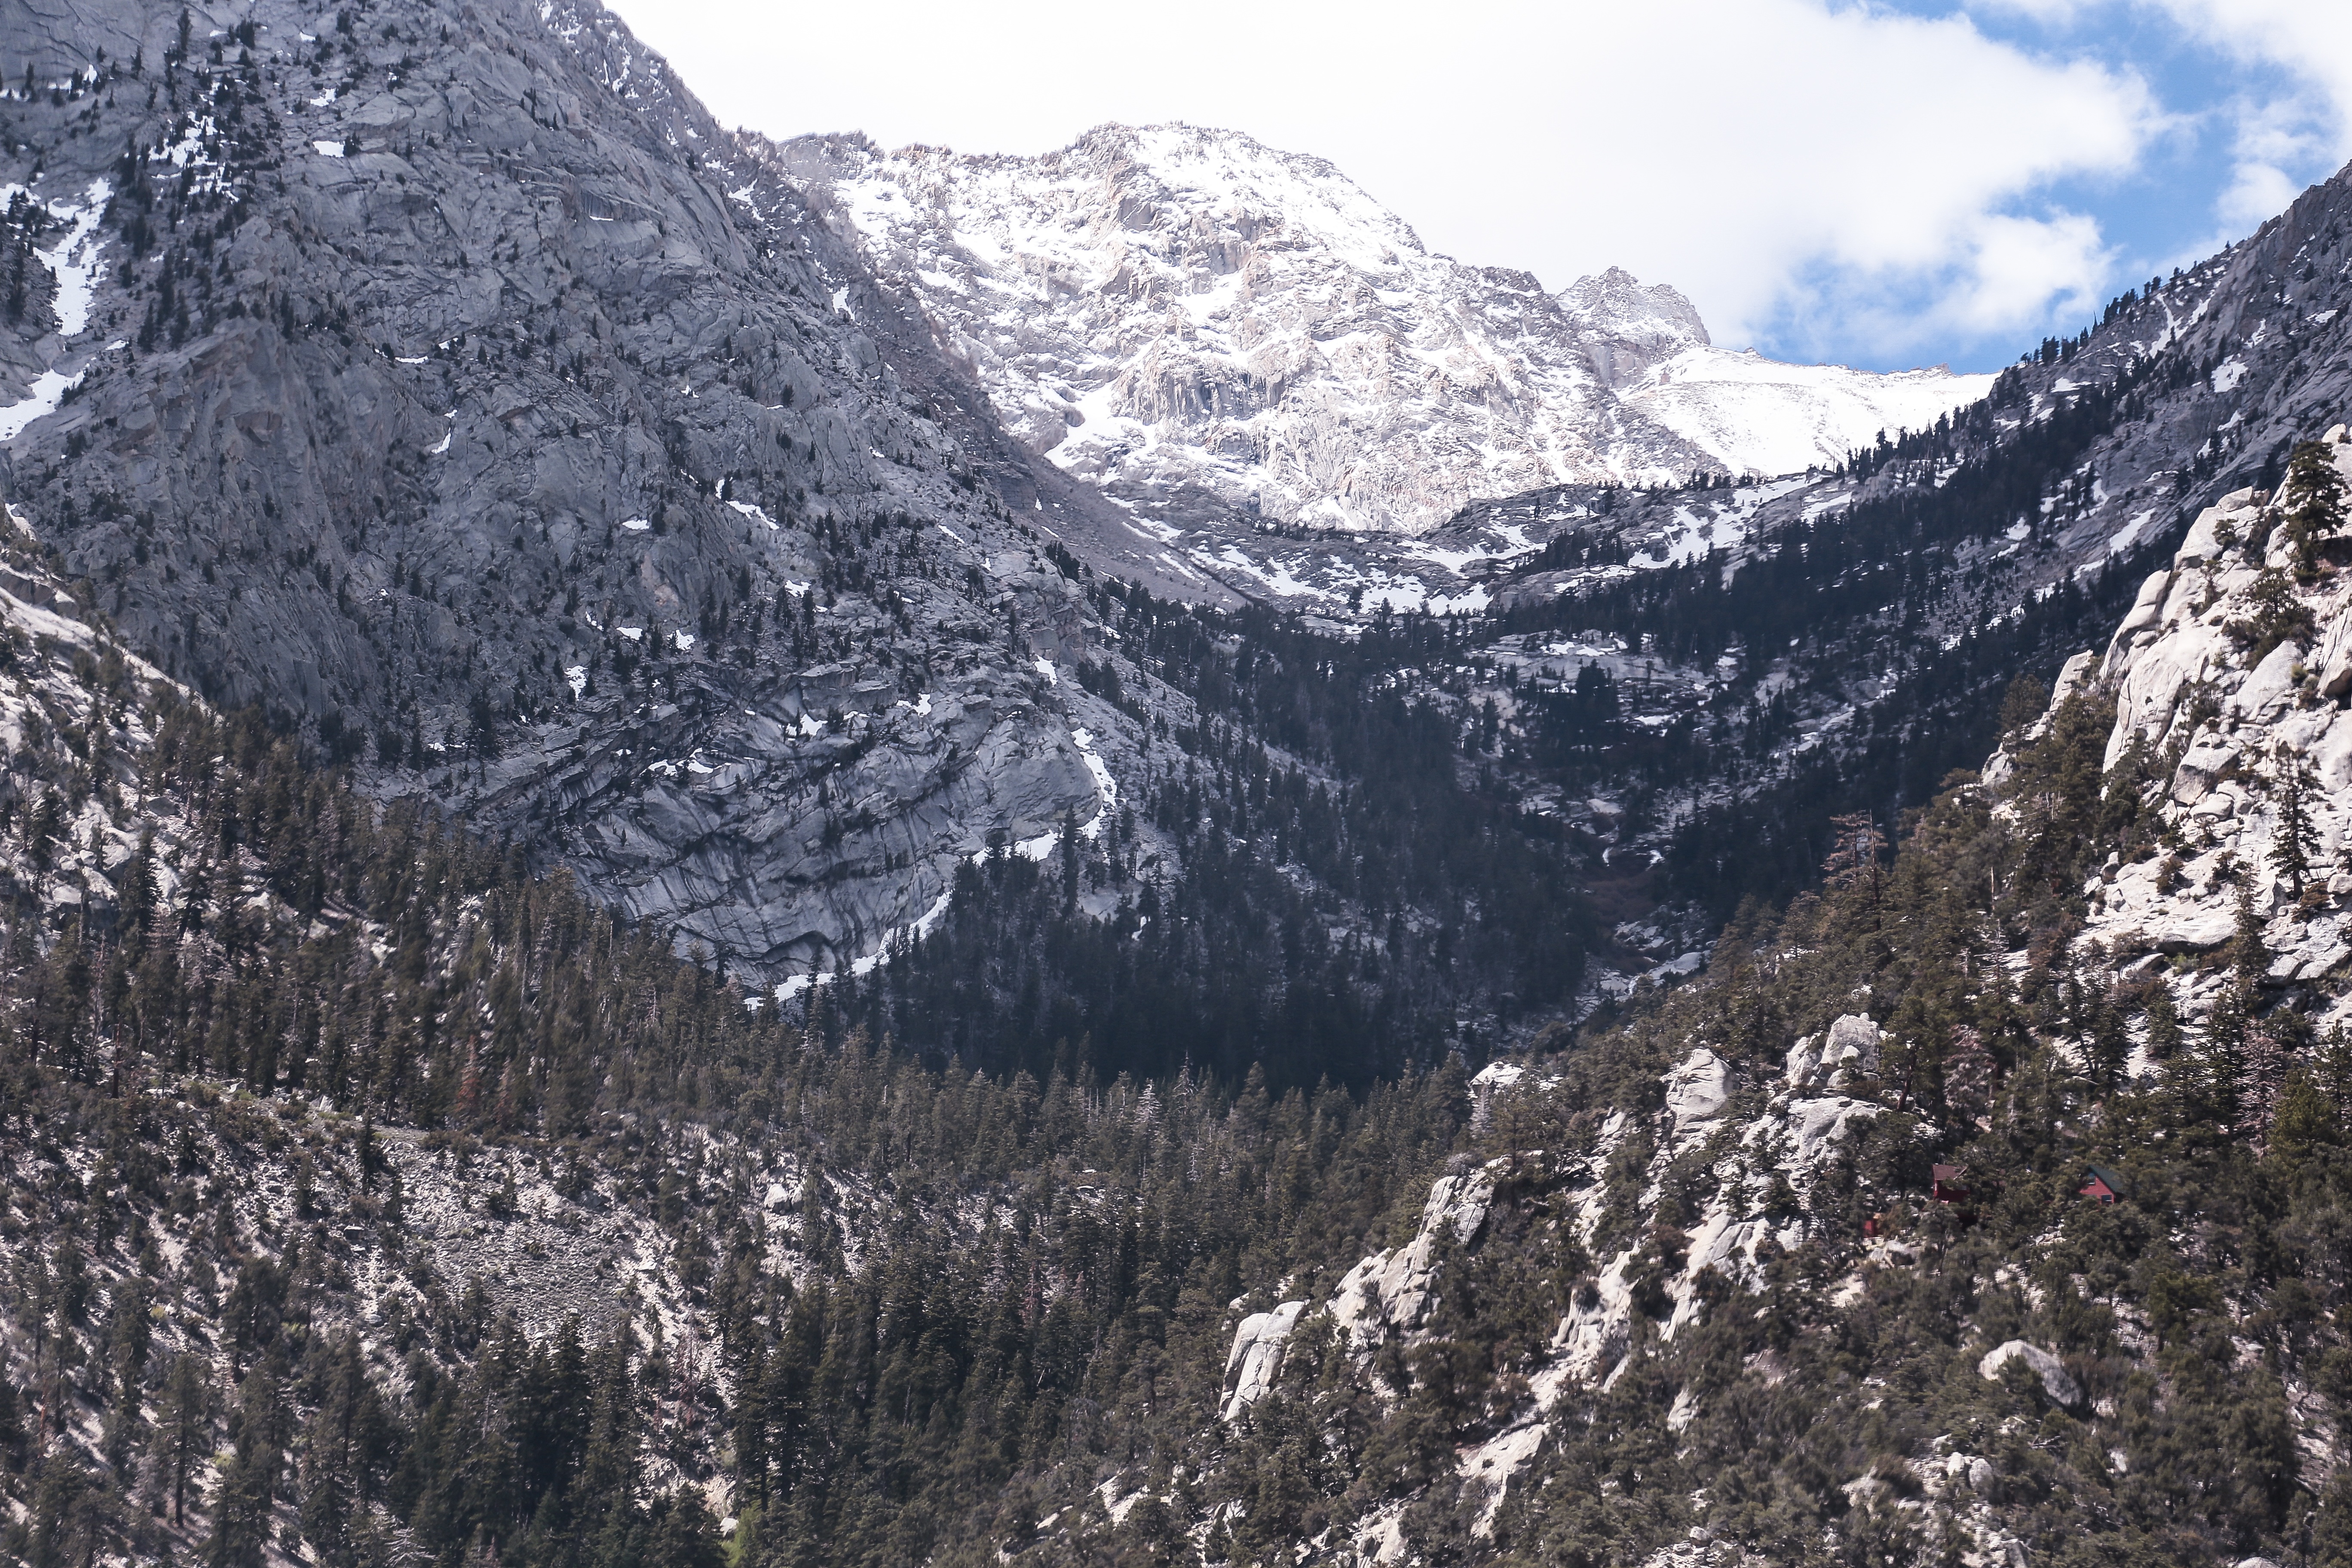
wilderness, walking, mountain, snow, trail, adventure, valley, mountain range, glacier, ridge, summit, massif, geology, alps, plateau, fell, cirque, moraine, landform, mountain pass, geographical feature, mountainous landforms, glacial landform, geological phenomenon